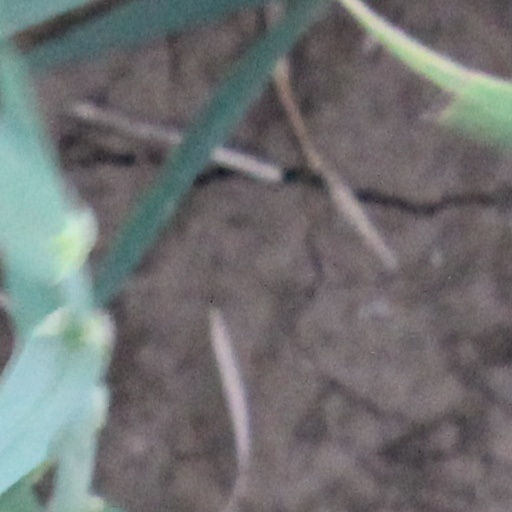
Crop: wheat